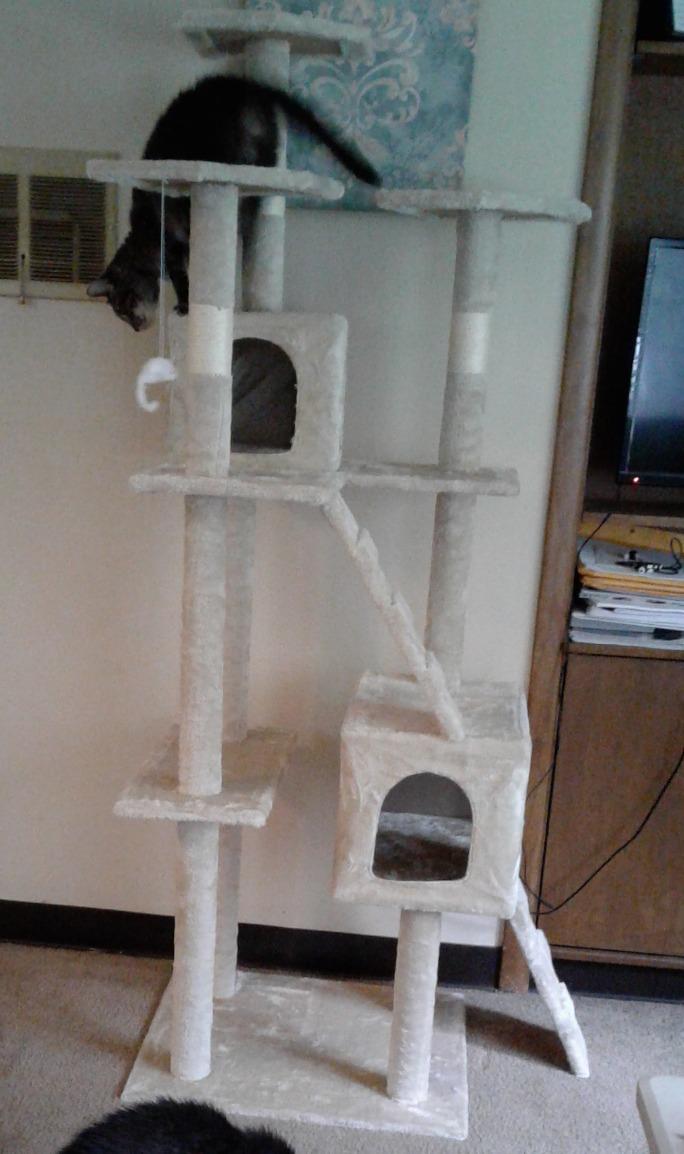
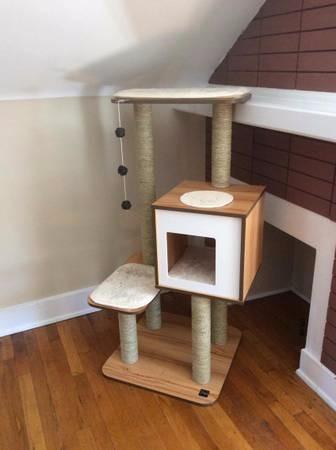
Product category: items_cat tree
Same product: no